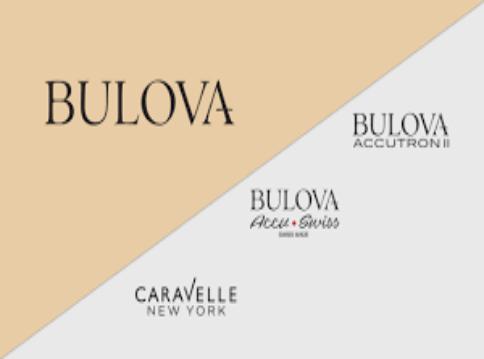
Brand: Bulova
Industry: Clothes